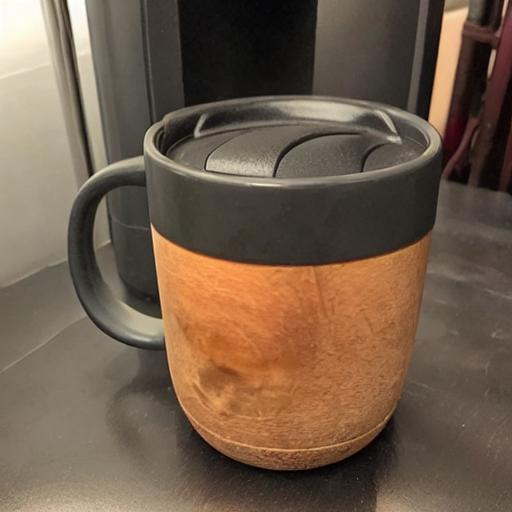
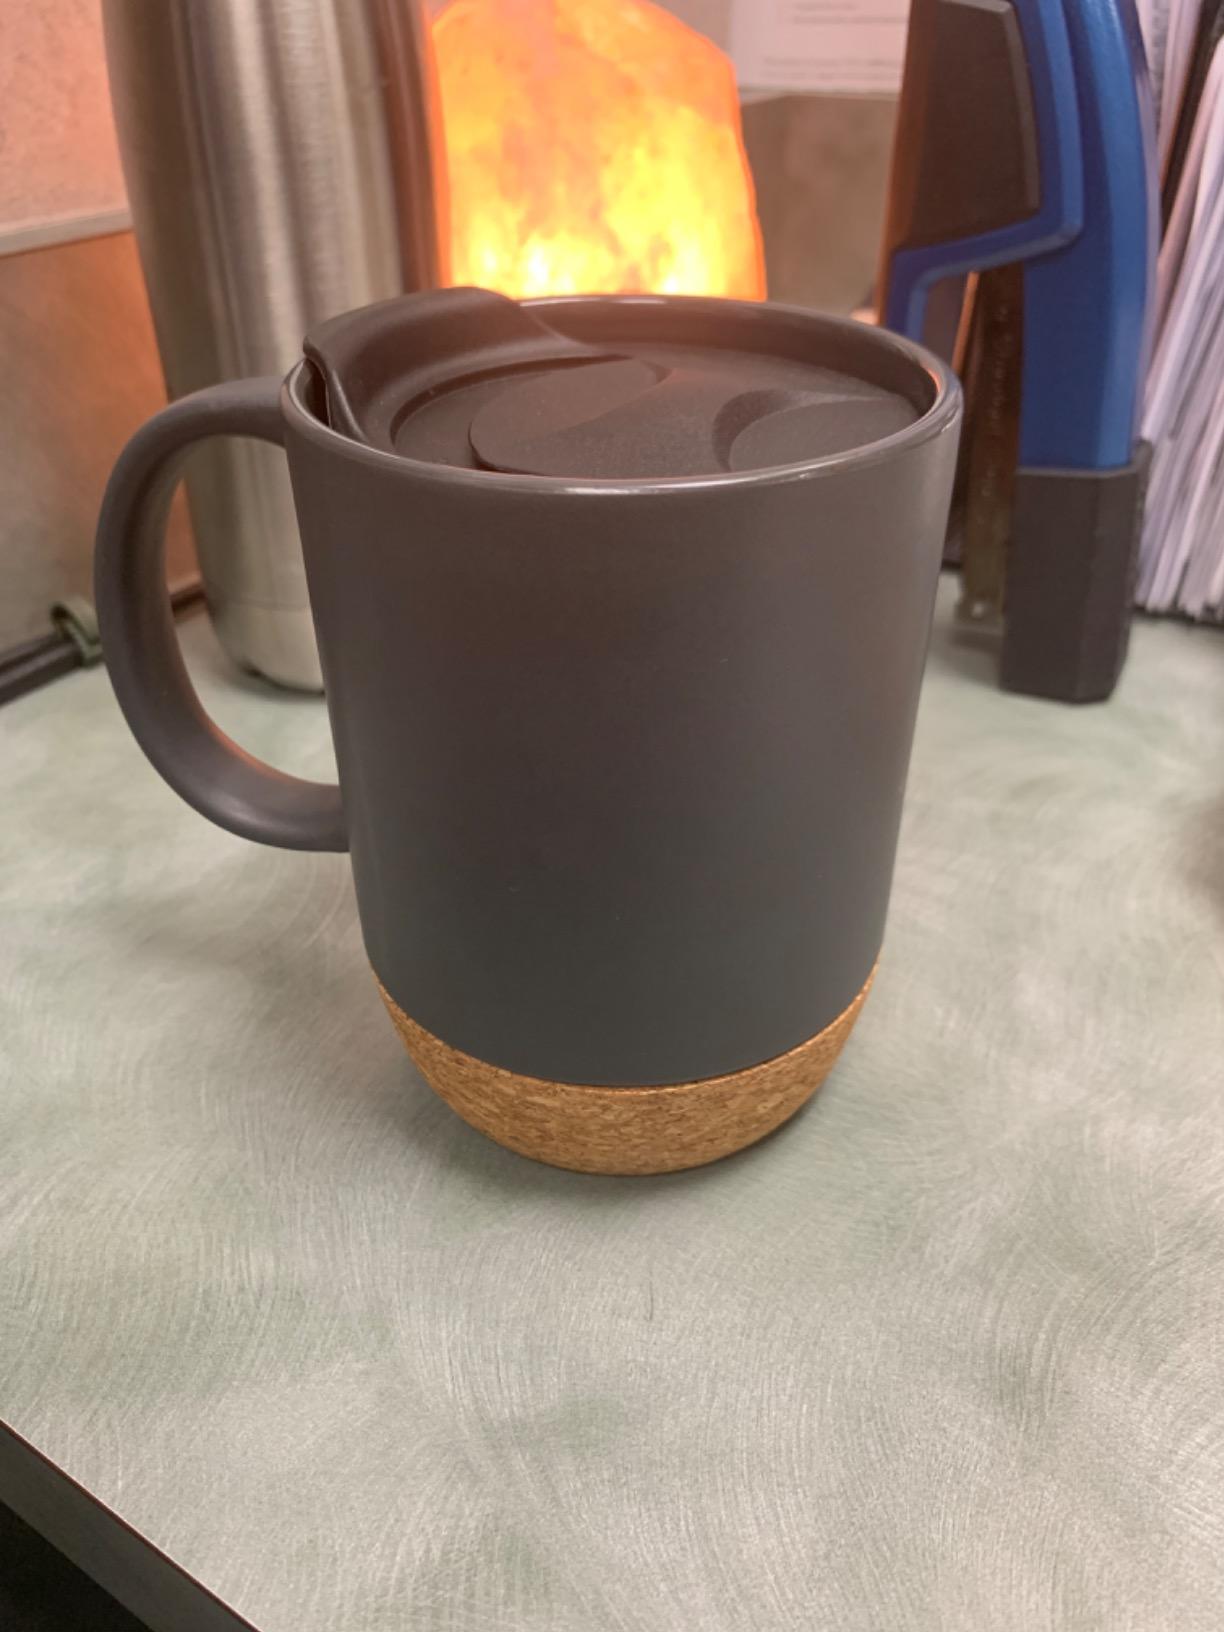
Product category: items_mug
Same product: no